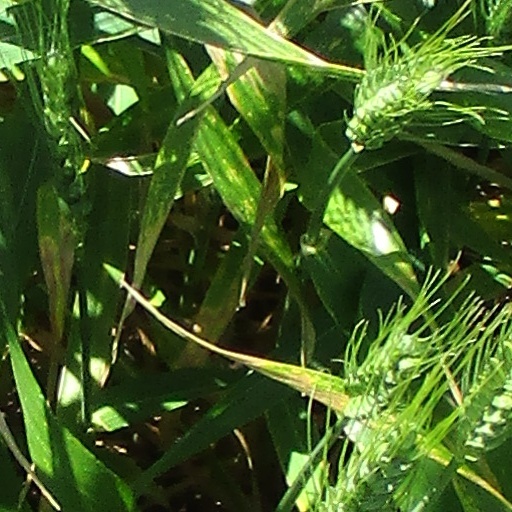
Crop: wheat